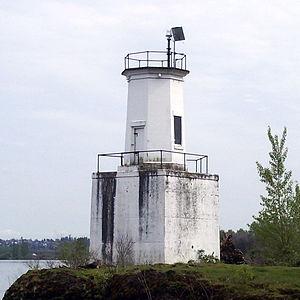
Le phare de Warrior Rock est un phare situé sur l'Île Sauvie, la plus grande île du fleuve Columbia proche de Portland, dans le Comté de Multnomah, aux États-Unis.